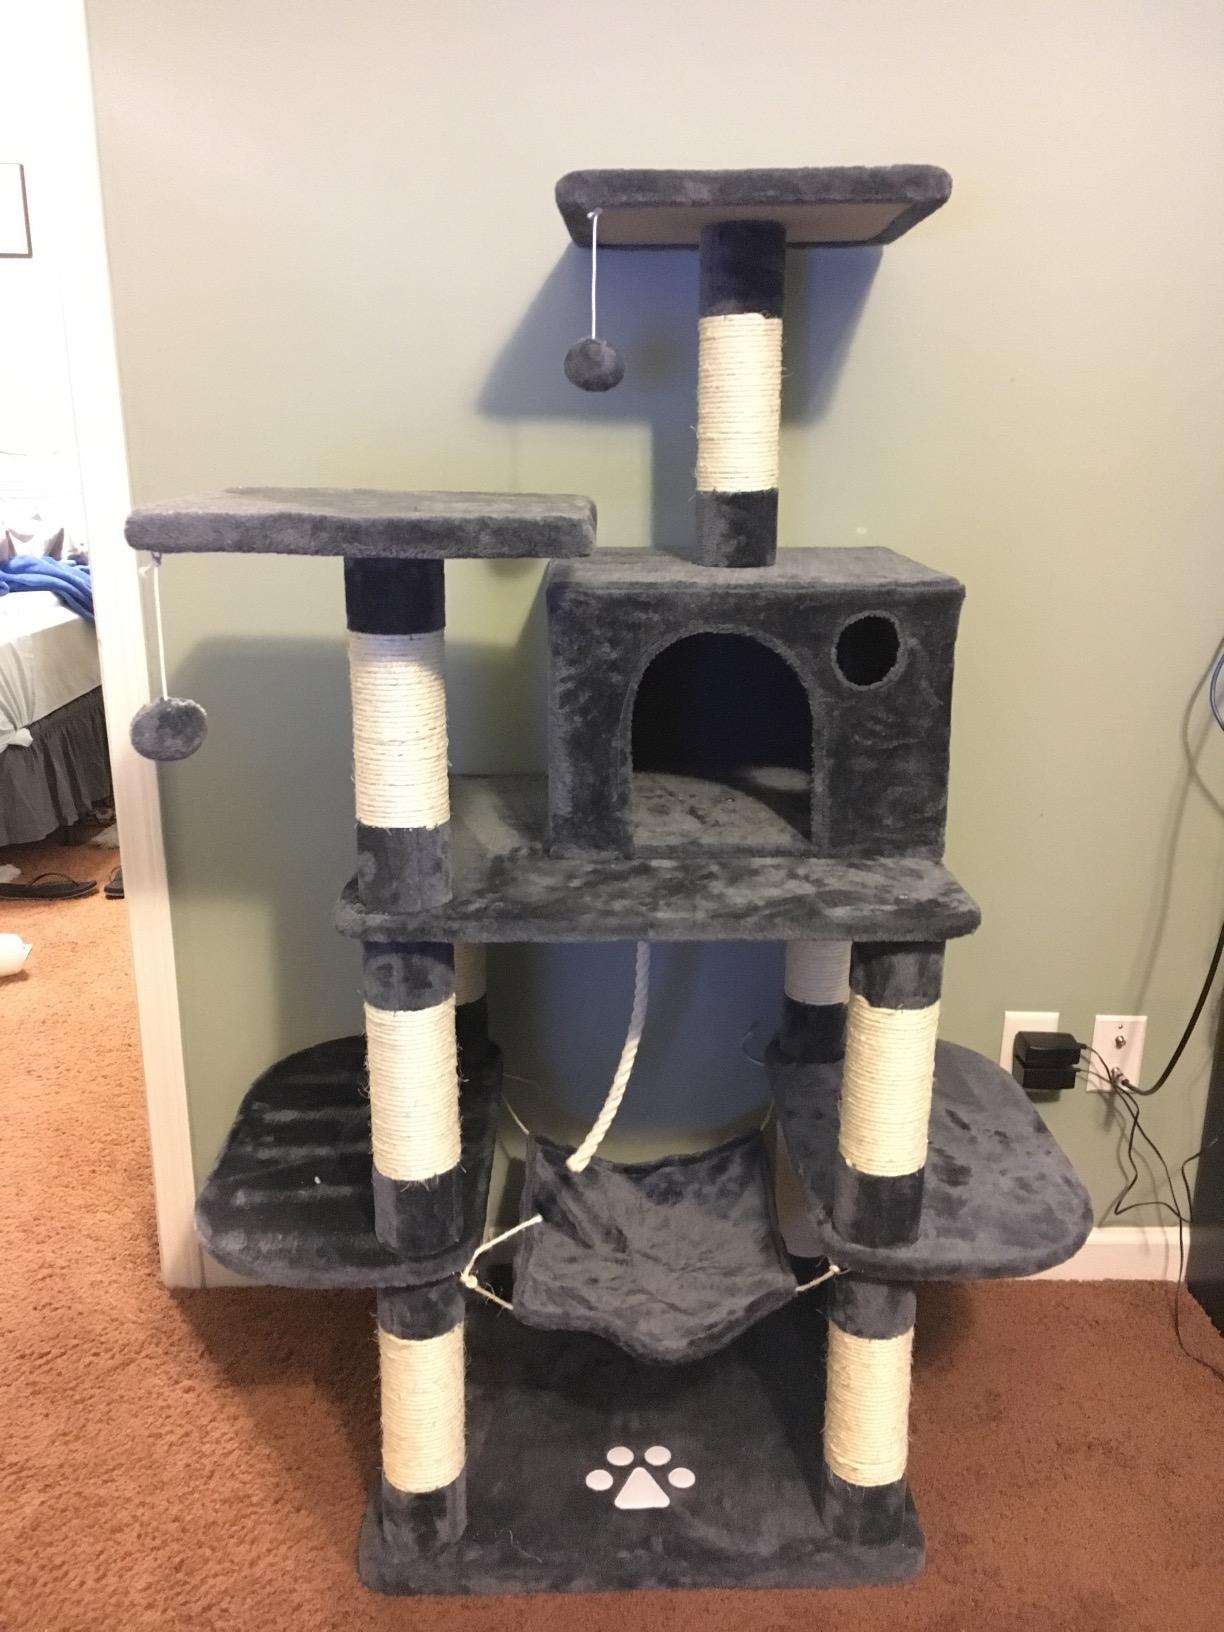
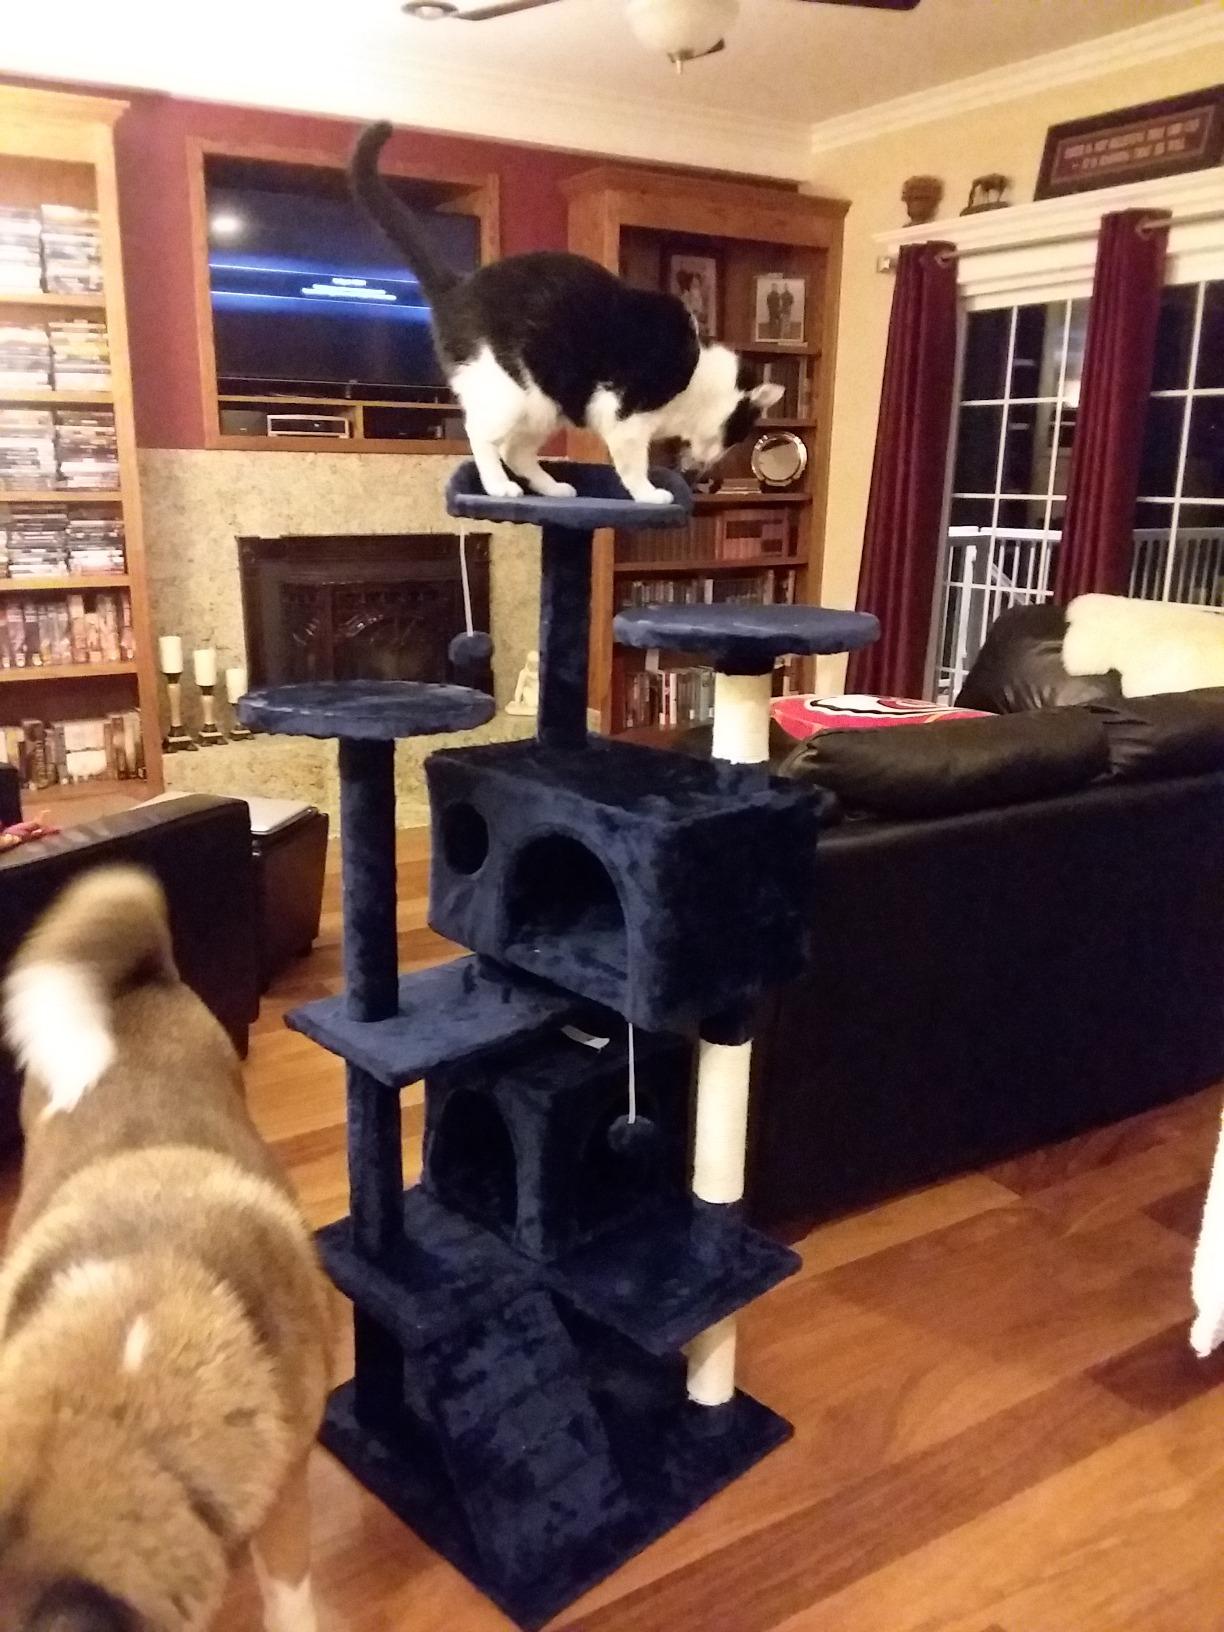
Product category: items_cat tree
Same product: no